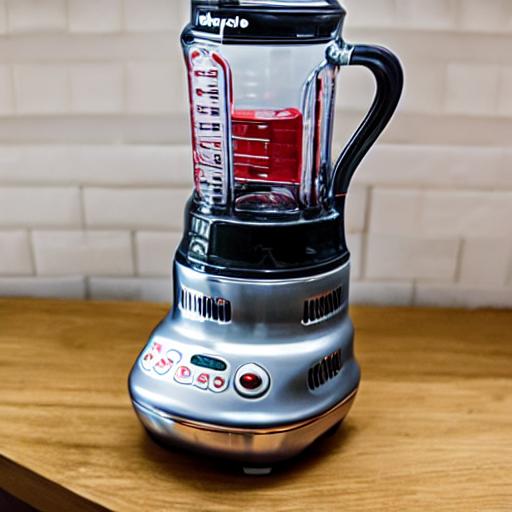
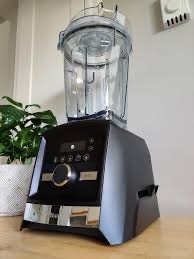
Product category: items_blender
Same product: no